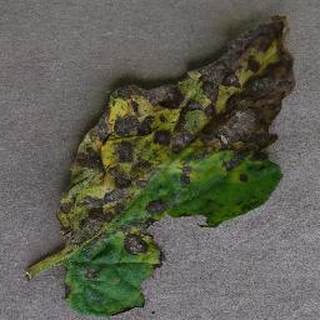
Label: tomato_early_blight